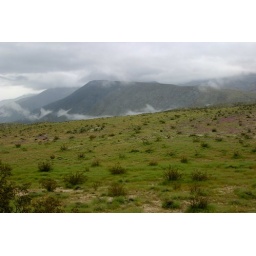
Patches of pink sand verbena (abronia) with Santa Rosa Mountains in the background.